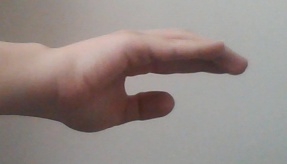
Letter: jeem